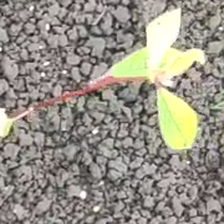
Weed species: Lamber_Quarter_plant(Chenopodium )